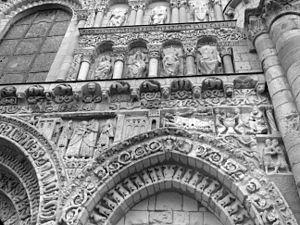
Notre-Dame la Grande de Poitiers, Poitiers, Poitou-Charentes, FRANCE
L'architecture de Vladimir et Souzdal ou architecture vladimiro-souzdalienne s'est développée à partir du milieu du XIIᵉ siècle et dans le premier quart du XIIIᵉ siècle dans les villes de Souzdal et de Vladimir, en Russie européenne, ainsi que dans les villes des environs de celles-ci, à Bogolioubovo, Kidekcha, Pereslavl-Zalesski, Iouriev-Polski, toutes en Zalessie, dans l'ancienne Principauté de Vladimir-Souzdal. Ces villes et régions se couvrirent d'églises en grand nombre comme le fait la France aux alentours de l'an 1000. Par leur style, par leur décoration sculptée, elles présentent des points communs entre elles ainsi qu'une origine commune.